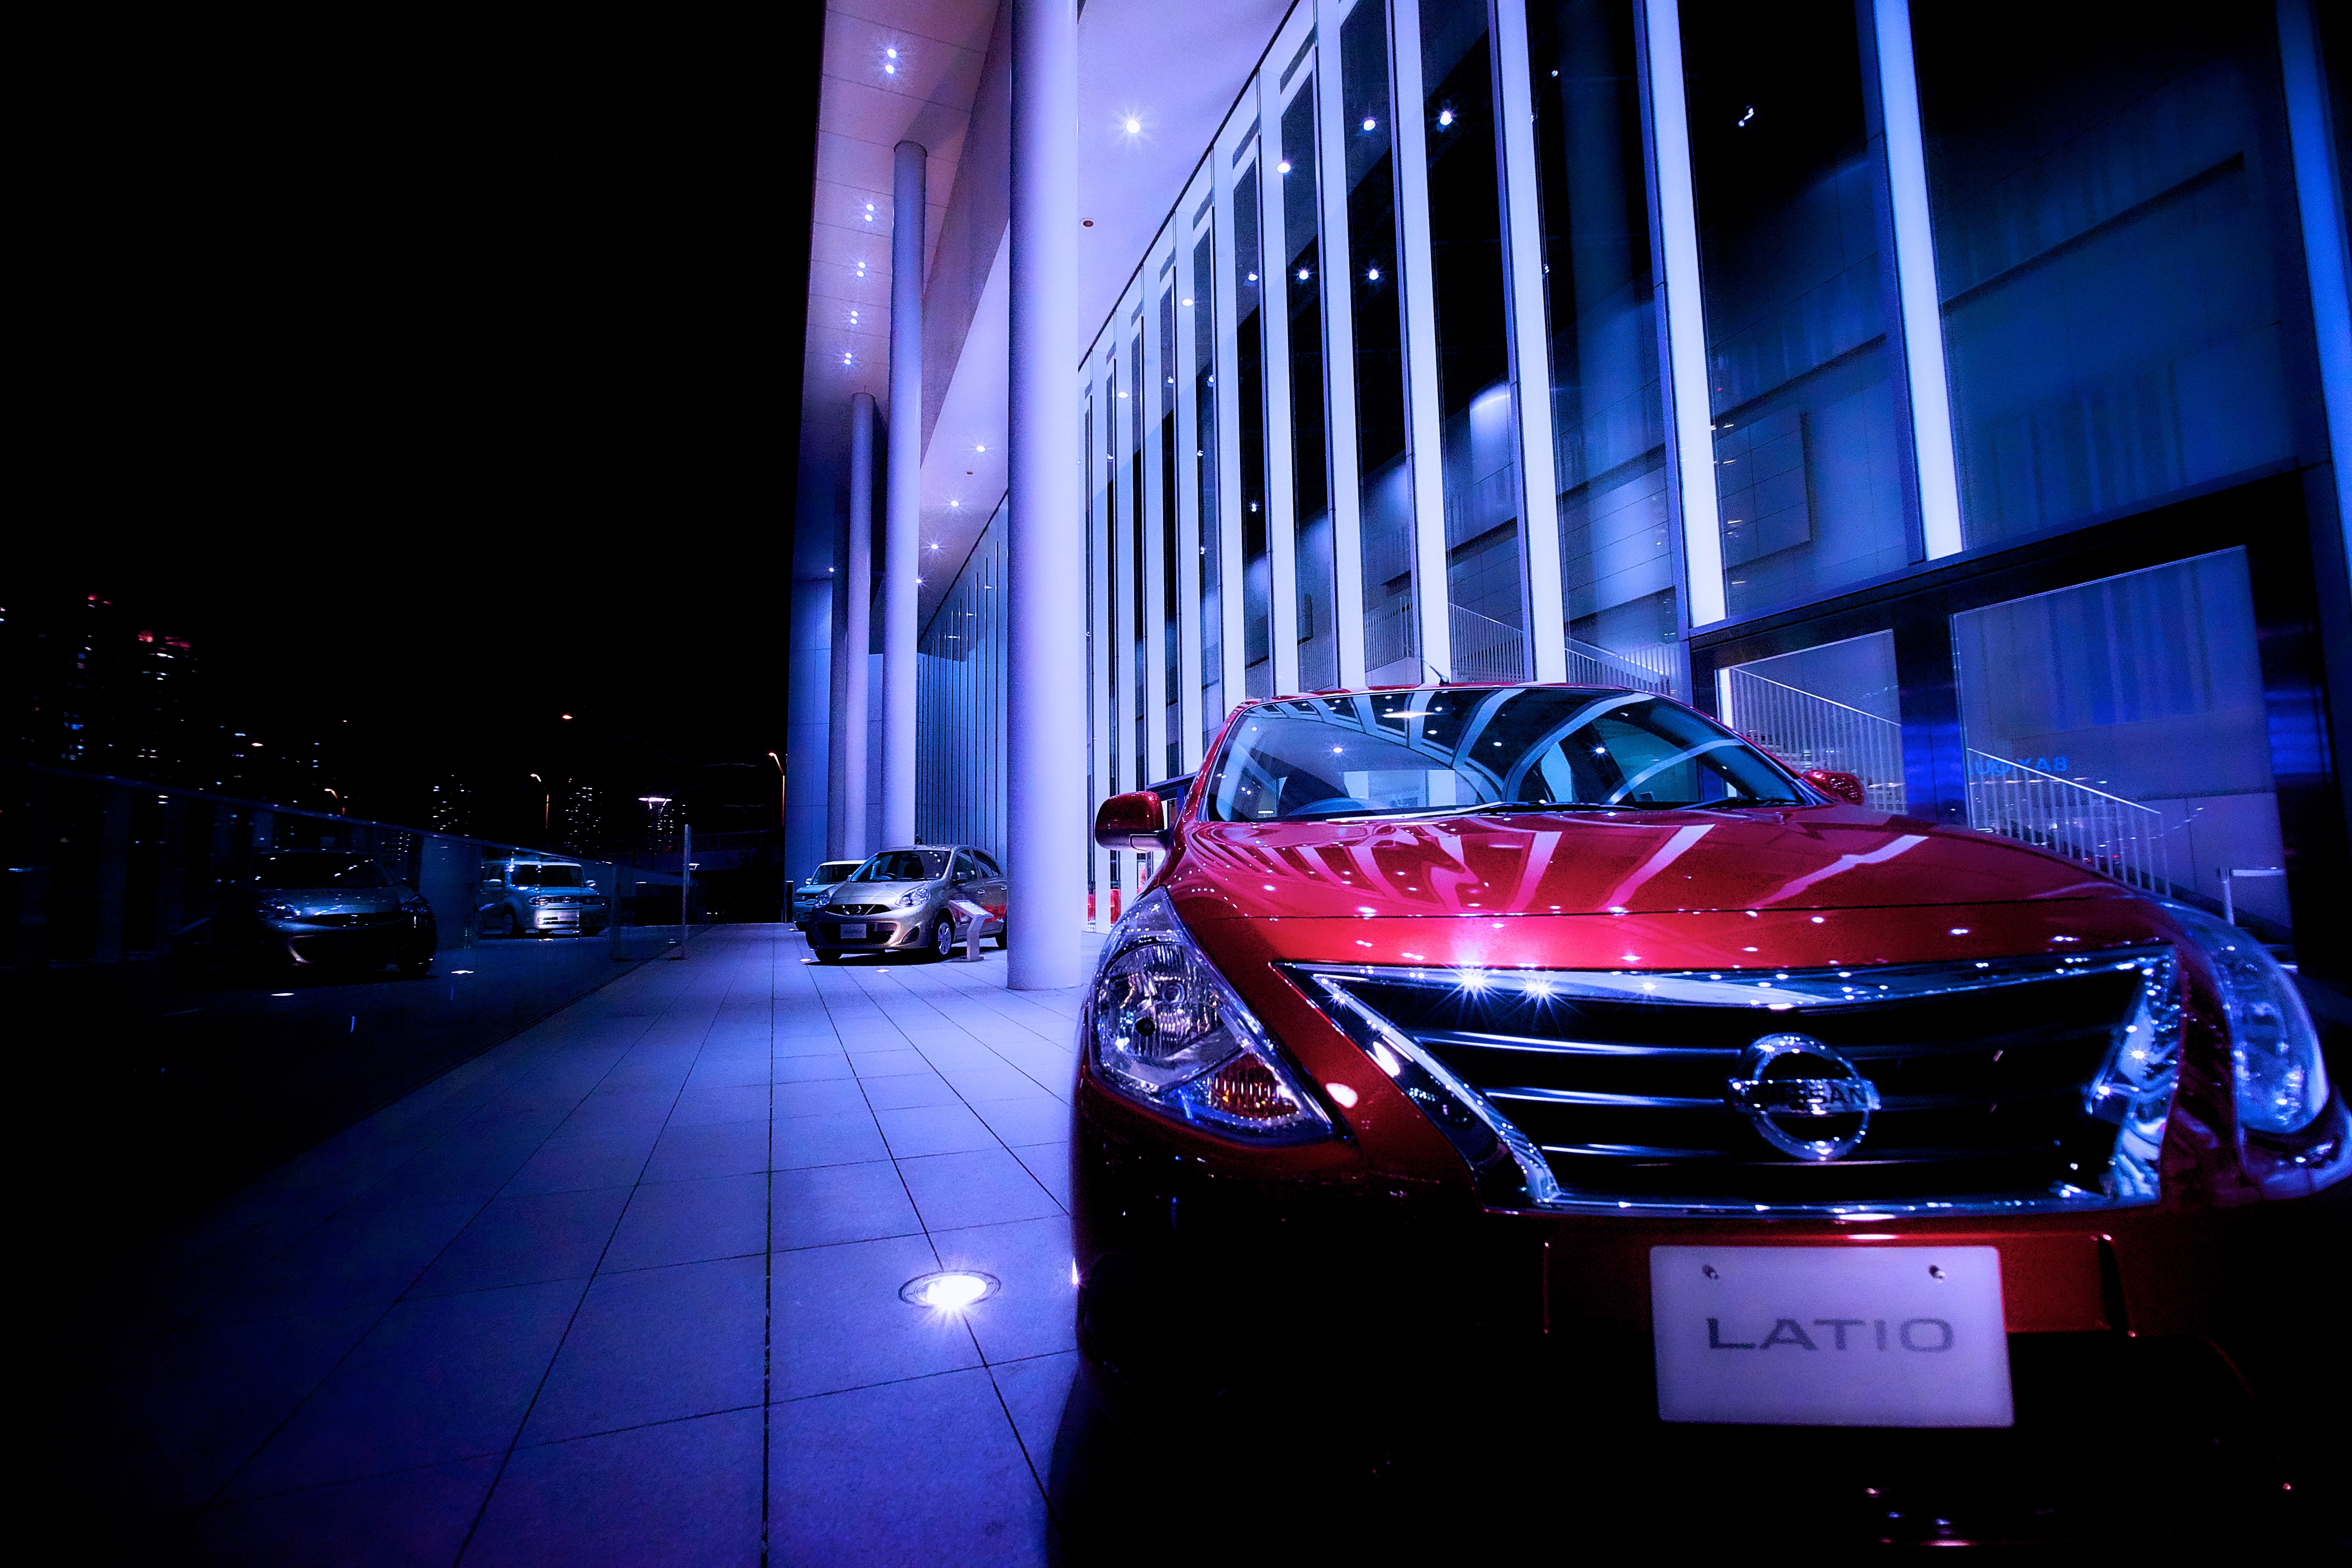
light, car, night, vehicle, nightphotography, cars, wideangle, sedan, yokohama, nightshot, ilce7m2, superwideheliar15mmf45, nissan, land vehicle, automobile make, mid size car